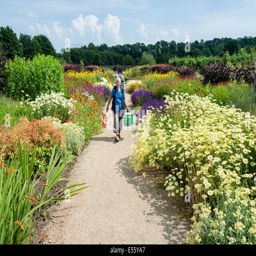
a shopper collecting plants on a sunny day at walled garden